Osman Fazli

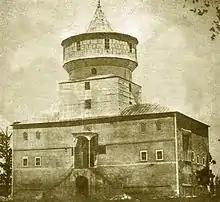
The Imperial Throne Pavilion, one of 72 buildings at Edirne Palace

Osman Fazlı stopped teaching and moved to Edirne to enter the court at the Sultan's palace. There, he was most outspoken: he gave frank criticisms of every selfish policy that did not benefit the population. That pleased Sultan Mehmet IV however, in that empire's structure, it was the Grand Vizier who held the power) and authority. In 1682 Grand Vizier Kara Mustafa Pasha decided to break the treaty between the Ottoman empire and the Holy Roman Empire by invading Vienna, Osman Fazli strongly argued against it, claiming it could only lead to disaster and misfortune. And he was proved right in his predictions. For in 1683 the Ottoman Empire was subject to the long and disastrous Great Turkish War. After the execution of the Grand Vizier other pashas were appointed to that post in rapid sequence.